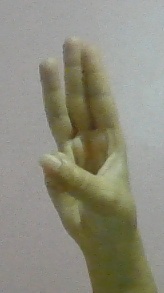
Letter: thaa